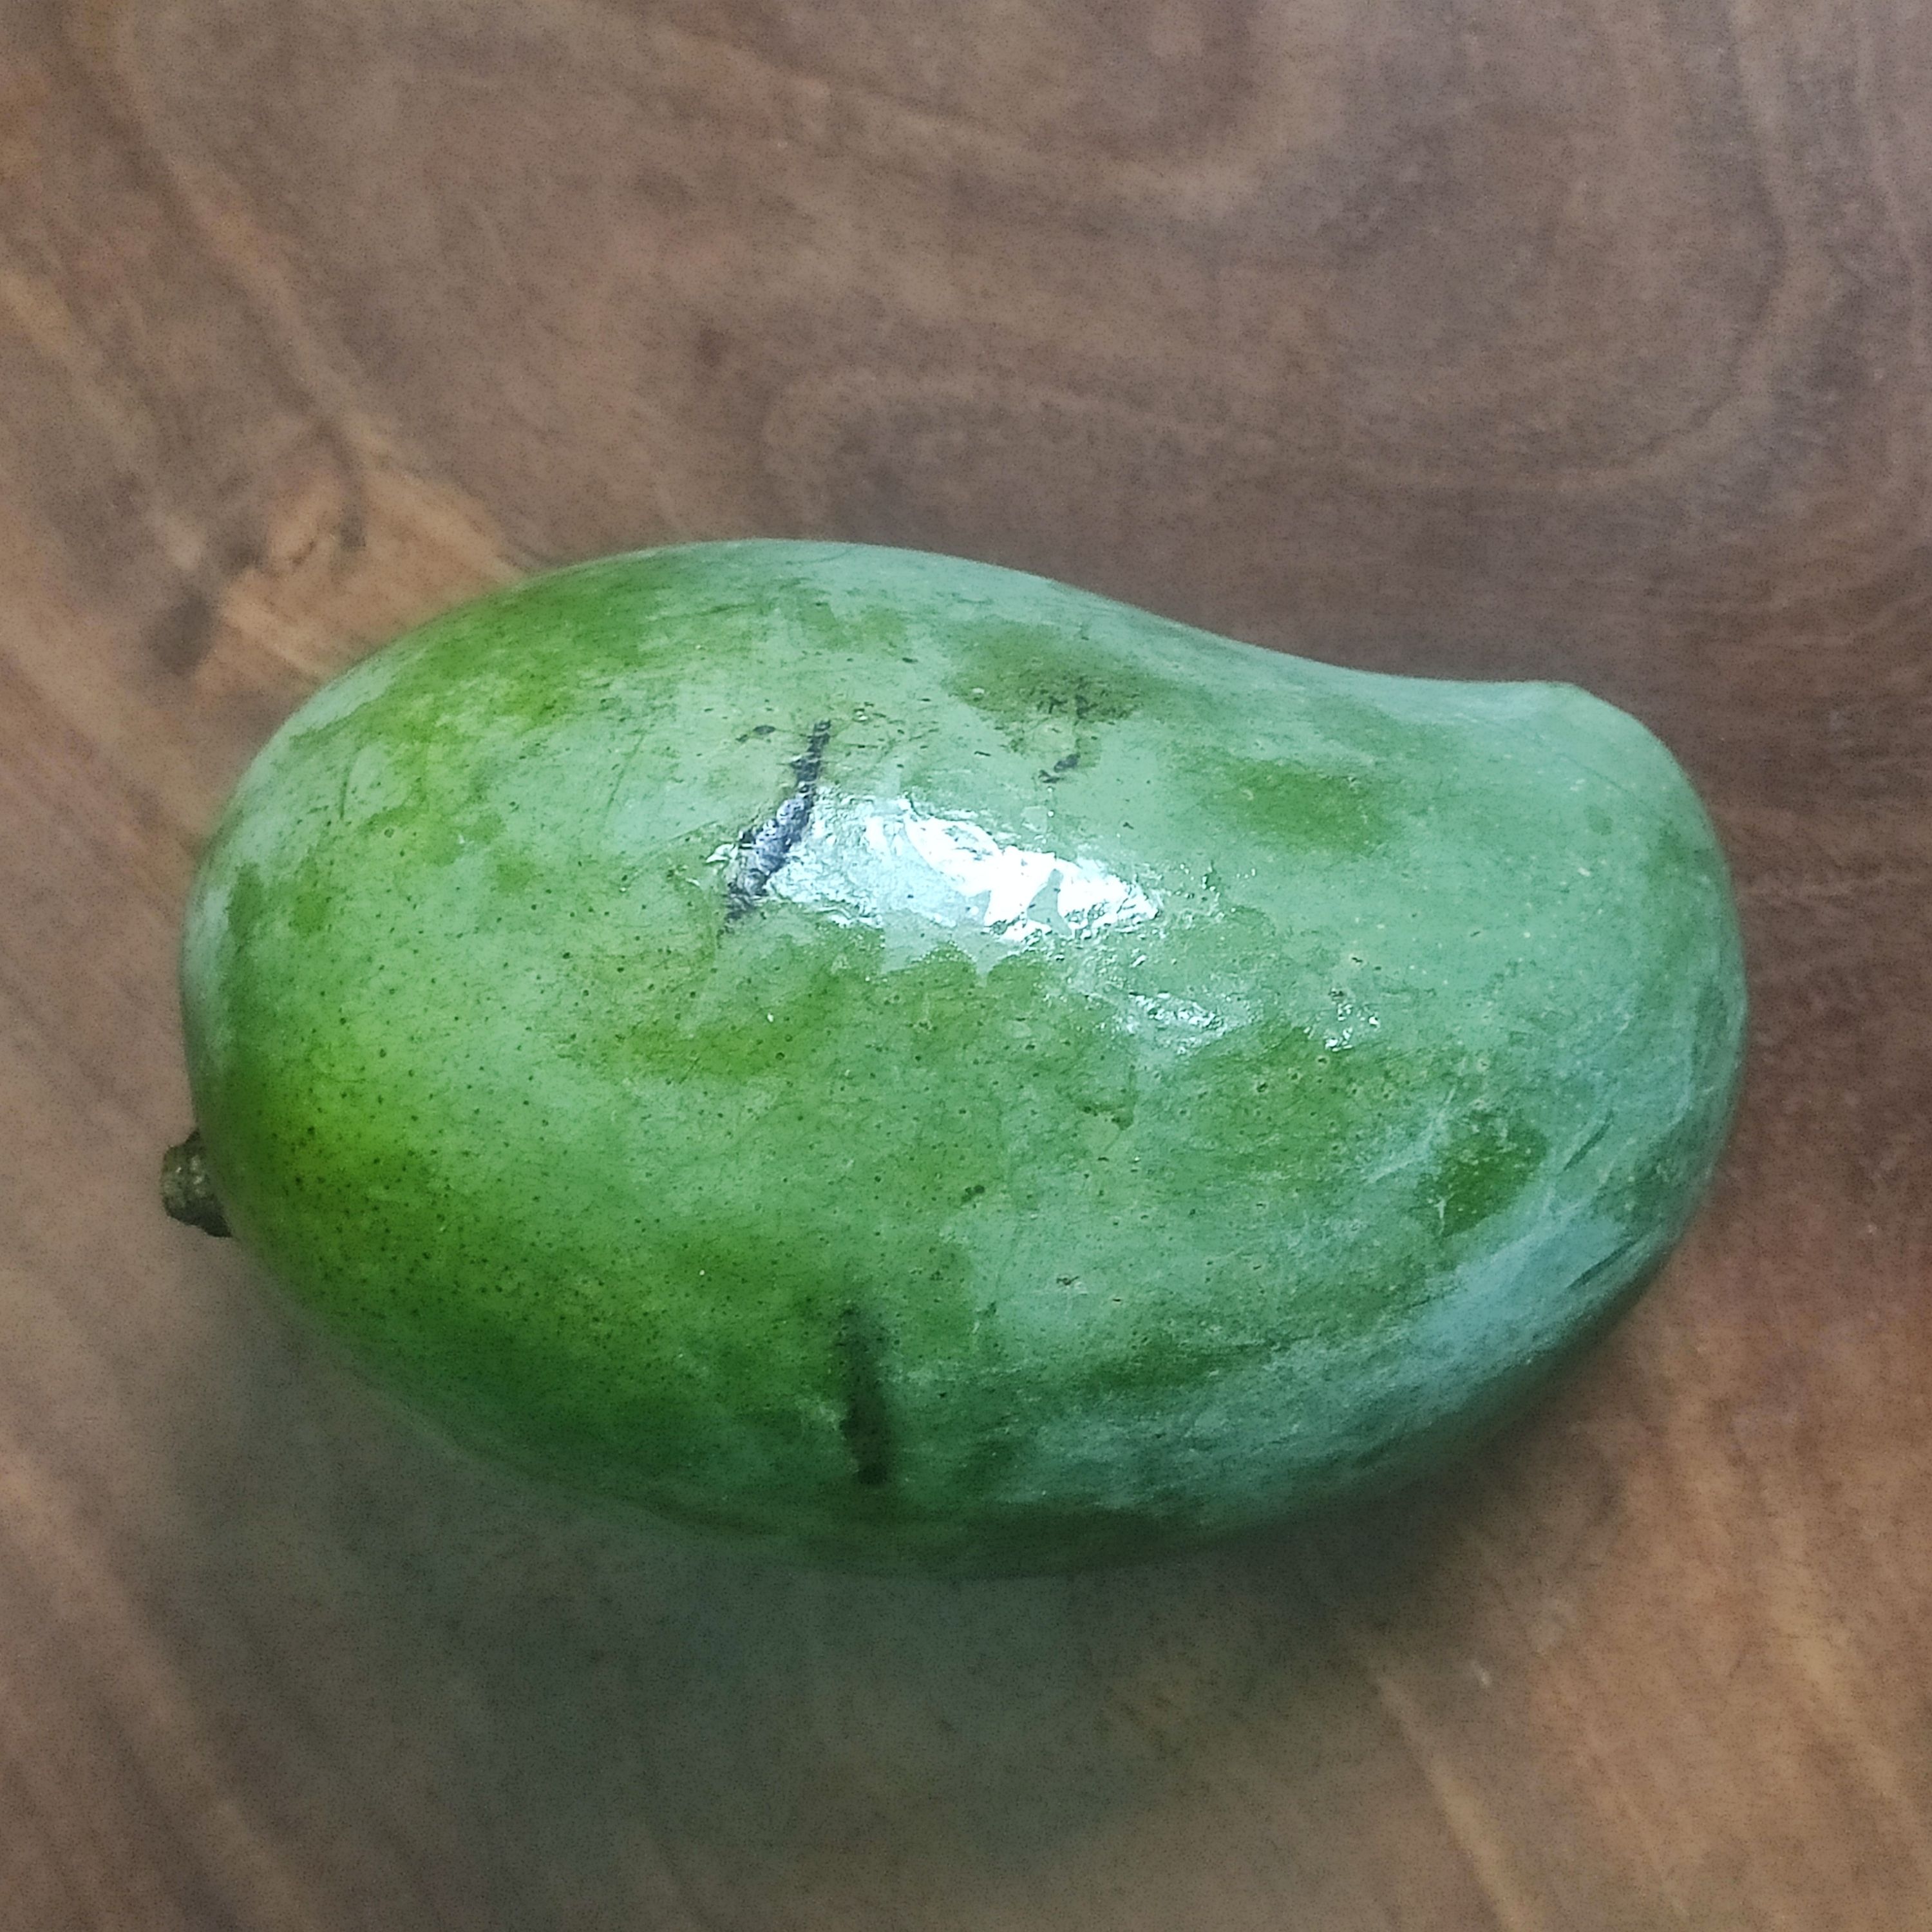
Fruit: mango
Grade: 1st-grade